Srinivasa Perumal Temple, Tirukulandhai

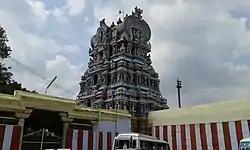
Image of the gopuram

This temple history describes Vishnu's power to perform miracles to serve his devotees. Once one asura abducted Vishnu devotee named Vedasaran's wife Kumudhavalli. The asura performed magic tricks but was vanquished by Vishnu who danced on his head as Koothar. And he restored Kumudhavalli to her husband. As per another legend, a childless couple named Devasaran and Kumudavalli were residing at a forest named Thadakavanam near Tholavallimangalam. On account of their devotion to Vishnu, they got a girl named Kamaladevi. Kamala was also a very ardent devotee and started doing penance. In spite of many convincing her against it, she was firm and wanted to attain Vishnu as her husband. Since a small girl performed penance at this place, the place came to be known as Palikavanam. From then, the place came to be known as Thirukulanthai.